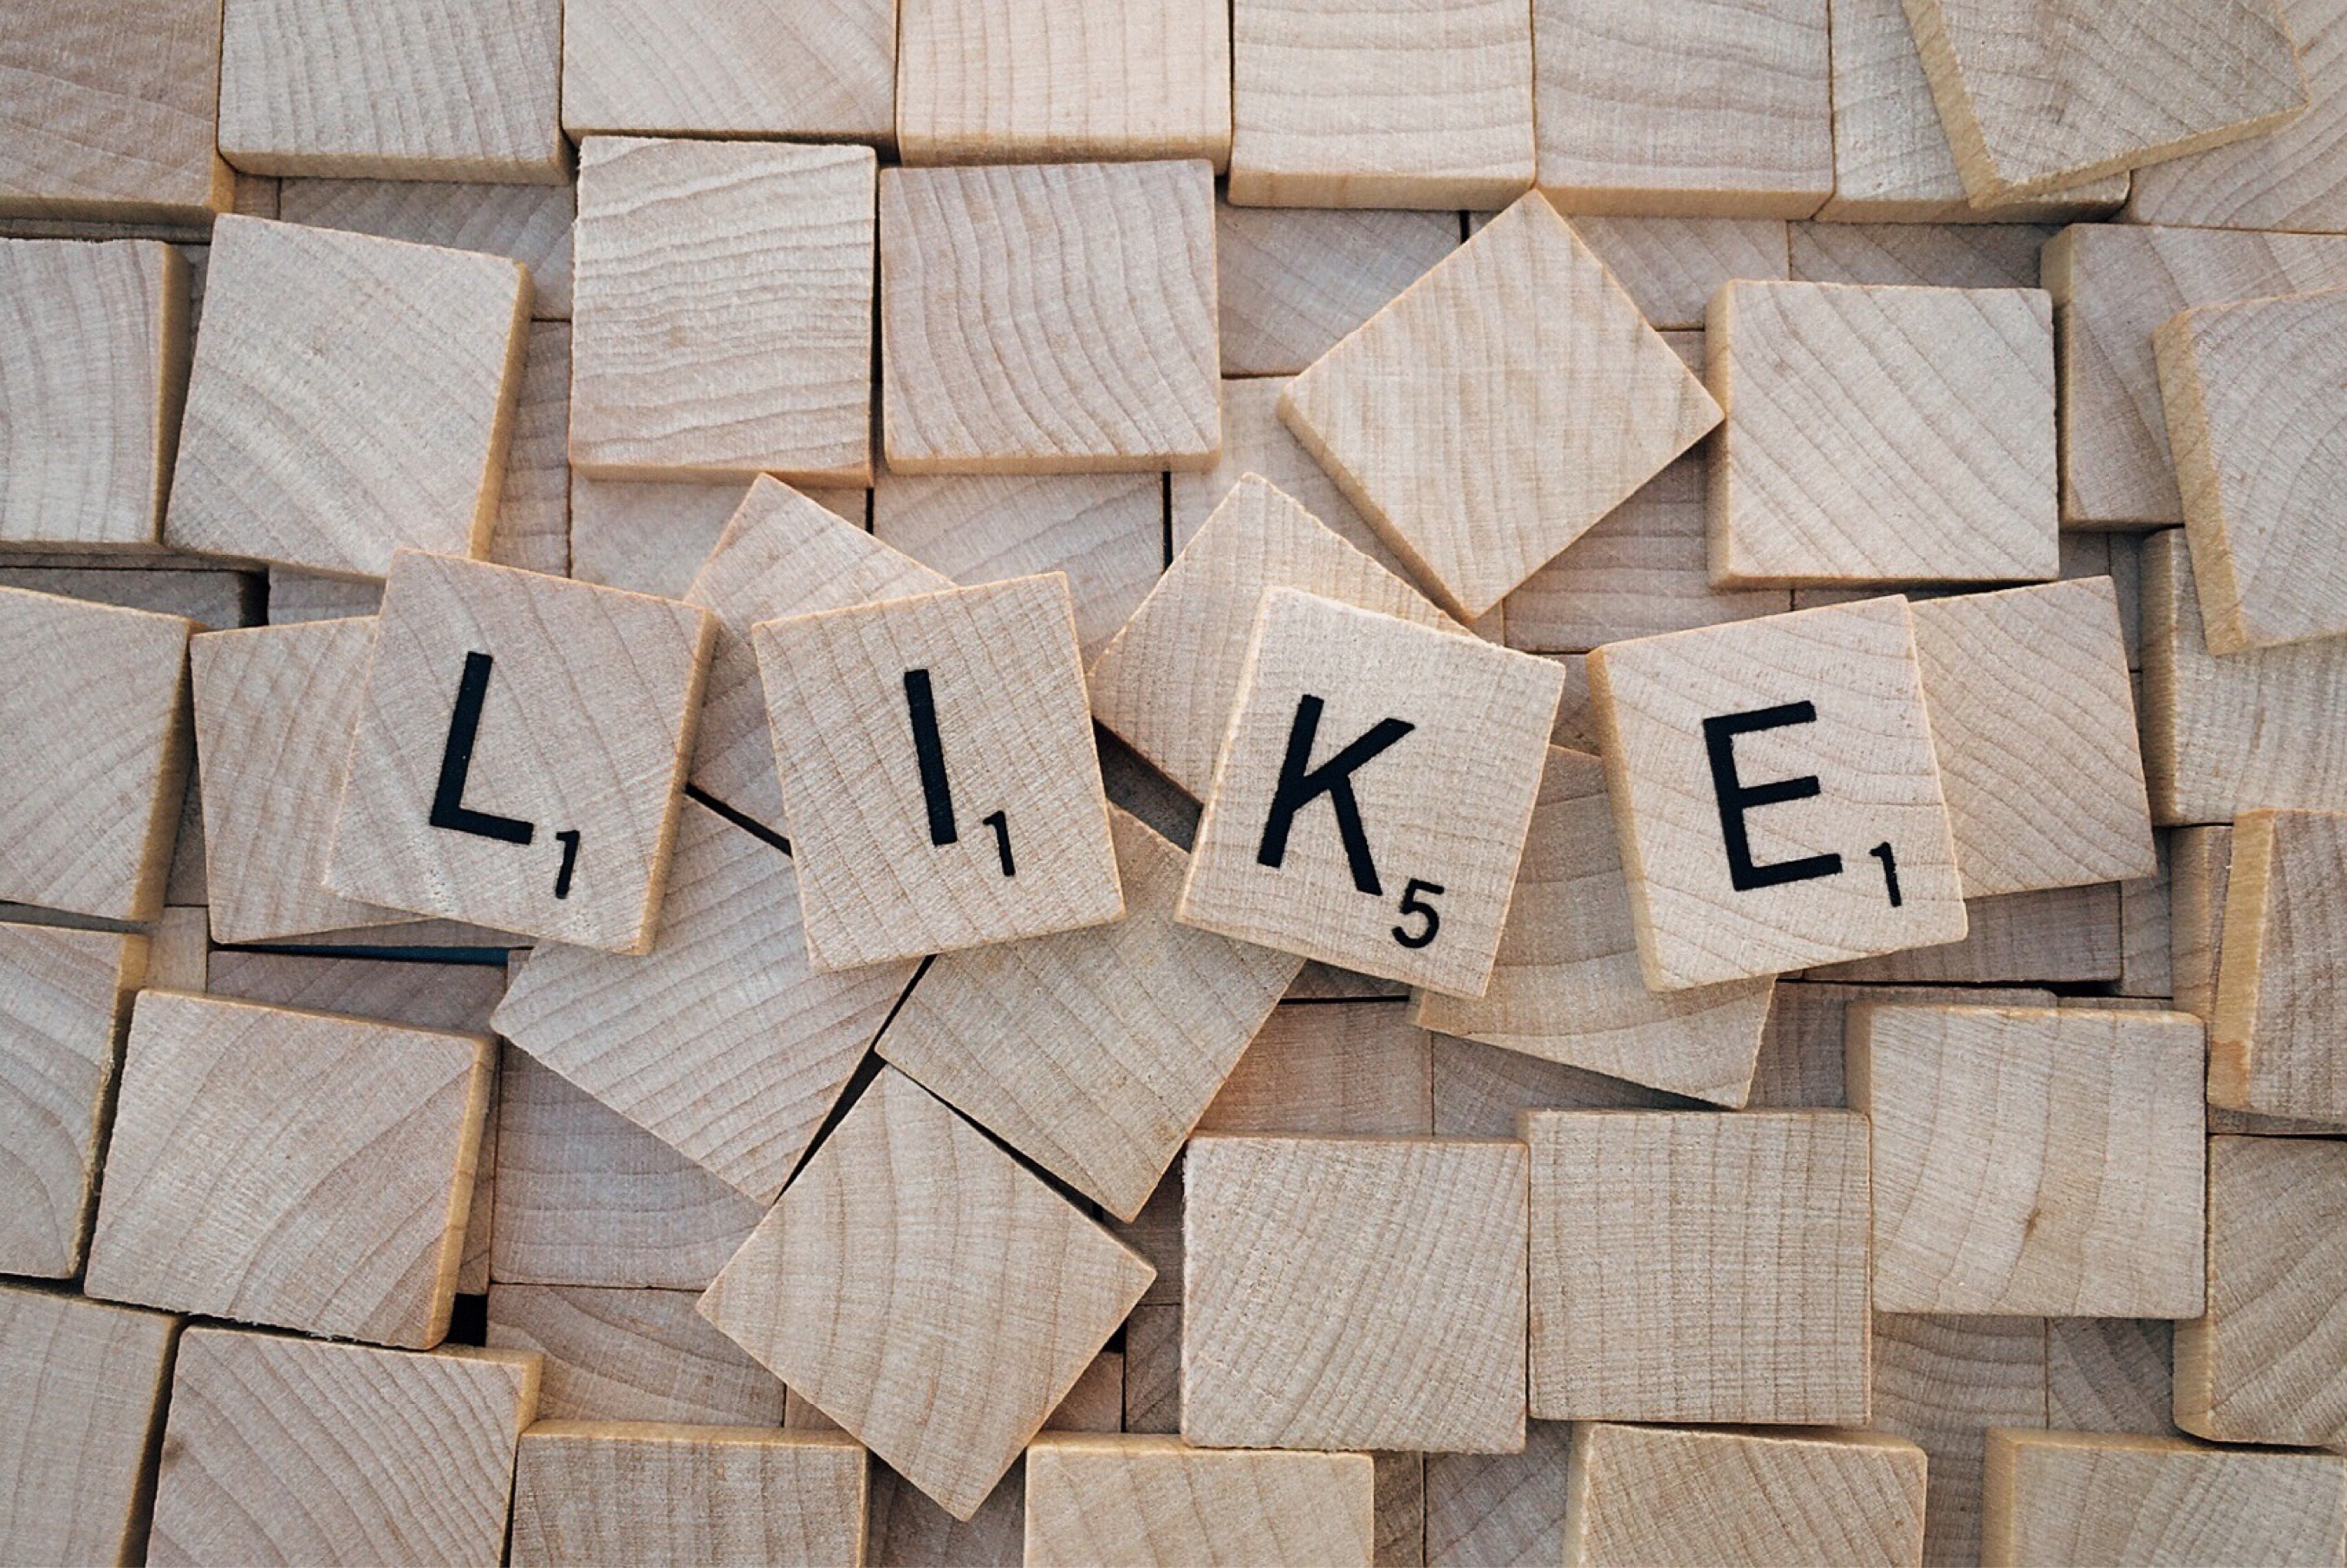
word, wood, floor, pattern, tile, scrabble, circle, social media, art, mosaic, like, letters, shape, fave, flooring